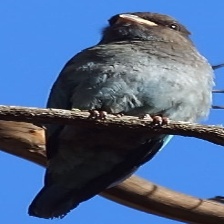
Species: ASIAN DOLLARD BIRD
Scientific name: EURYSTOMUS ORIENTALIS